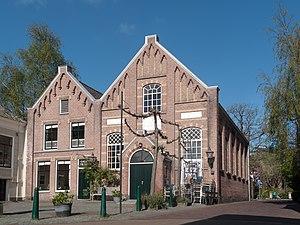
Warmond est un village situé dans la commune néerlandaise de Teylingen, dans la province de la Hollande-Méridionale. Le 1ᵉʳ janvier 2005, le village comptait 4 915 habitants.